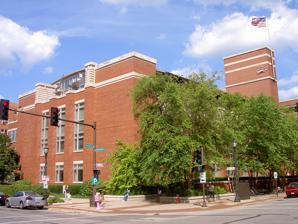
Building: Evanston Public Library
Country: United States of America
Year built: 1994
Public library of Evanston, Illinois Evanston Public Library Evanston Public Library, 2009 42°2′54.24″N 87°40′48.36″W / 42.0484000°N 87.6801000°W / 42.0484000; -87.6801000 Established 1873 ; 152 years ago ( 1873 ) Branches 2 Access and use Circulation 979,000 Other information Website www.epl.org Evanston Public Library is both a public library facility and a city department in Evanston, Illinois , United States. History The Evanston Library Association was founded in 1870. The library itself was established in 1873 and Thomas J. Kellan was appointed the library's first librarian in 1874. In 1893 the library moved to the second floor of the new Village Hall in 1893 and the library's collection was reorganized according to the new Dewey Decimal Classification system in 1896. In 1908 the library moved to its current location at 1703 Orrington Avenue. Two additional branches were later added – the South Branch (at 900 Chicago Avenue) in 1917 and the North Branch (at 2026 Central Street) in 1952 and in 1958 the City Planning Commission approved a proposal for a new building at Church and Orrington. In 1980, the library made online public access available to its patrons along with the introduction of two new rental options: the videocassette and duplicates of best selling books. The library moved into its newly finished building in 1994 and the library celebrated its 150th anniversary in 2023. Branches The Evanston Public Library has a Main Library, located at 1703 Orrington Avenue, and the Robert Crown Branch Library, located in the Robert Crown Community Center at 1801 Main Street. The Robert Crown Branch was opened in 2020 in response to an equity audit and plan that prioritized resourcing Evanston's historically underserved neighborhoods and reduced costs by co-locating in city-owned facilities. Previous branches included the North, South, and West branches. The South Branch was closed in 2011, and reopened after public response in 2013. It was closed again in late 2020. The North Branch operated from 1952 to 2020. A West Branch Library served the residents of Evanston's majority Black Fifth Ward from 1971 to 1981. In March 2011, the Mighty Twig volunteer-run library opened at 900 Chicago Avenue in Evanston, "as an experiment by Evanston Public Library Friends in response to the closing of the South Branch." Then, in August-September, 2012, the Evanston Public Library's Board voted to "begin formalizing relations with The Mighty Twig." Special features Children's room The children's section of the library offers a fun and interactive environment for kids of all ages. Also available for children are a number of kid-friendly programs and activities that the library has featured everyday, from storytime to art projects. The Loft In 2007 the Evanston Public Library opened the Teen Loft, a space dedicated specifically to teenage library users. The Loft offers a space for teenagers to study, read, or relax after a long day at school. Computers, WiFi, 3D Printers, and plenty of couches are available as well as private study rooms for those who need the quiet. The Loft offers an array of programming aimed specifically at Teens with a special emphasis on STEM activities. The Loft also runs a successful Gender/Sexuality Alliance that encourages LGBTQIA+ community building, advocacy, and education. In addition to programming the staff at The Loft works closely with ETHS, District 65, Y.O.U., and many other community enrichment groups to help ensure the success of Evanston teens. The Loft's design team won the biennial American Library Association /International Interior Design Association interior design award. The award honors libraries that demonstrate artistic creativity with their choice of design, aesthetics and overall client satisfaction. Peregrine falcons Peregrine falcons have chosen to nest atop a column on the library since 2004. On years when the falcons nest, any babies that successfully hatch are banded by the Field Museum. As of 2023, the current pair that has chosen the library are named Coach Kevin (from the Hilton Garden Inn in Chicago) and Teca (from Carmeuse Lime Plant in Gary, Indiana). The public can follow the falcons' many adventures on the FalconCam during the spring nesting season. Classes and programs The Evanston Public Library offers more than 1,000 programs a year for all ages, interests, and abilities. Programs range from one-on-one technology help to the popular Mission Impossible Book Club that tackles the collected works of significant authors over the course of a year. Like the library's collection, programming is designed to reflect the diversity of the community, and include bilingual storytimes, adult literacy programs, citywide challenges to attract BIPOC youth and girls into STEM fields, a children's storytime led by people with developmental disabilities from nearby Misericordia Home, plus book clubs, health and wellness programming, legal help, mini-courses with Northwestern University faculty, plant swaps and many, many more. Collection The library's collection contains more than a million volumes, including books, DVDs, CDs, downloadable eBooks, audiobooks and films, and a small Library of Things. The library uses CollectionHQ software to track and improve the diversity of the authors and stories represented in the collection. In 2019, the library halted book sales. Those wishing to donate books to the library may do so through a green Better World Books donation bin on the side of the library, with a portion of proceeds benefitting the library. Art on display The library has a variety of different art forms all over the library. Prominently displayed occupying several stories of the entry is "Ghostwriter" – a suspended wire sculpture by Ralph Helmick and Stuart Schechter that can be seen from every floor of the library. References